McQuaid Jesuit High School

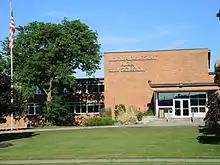
Front entrance of the school.

During the late 1870s, Bishop Bernard McQuaid had tried to convince the Jesuits to found an institution of learning in his diocese. In 1954, McQuaid Jesuit High School opened its doors to 129 young men.